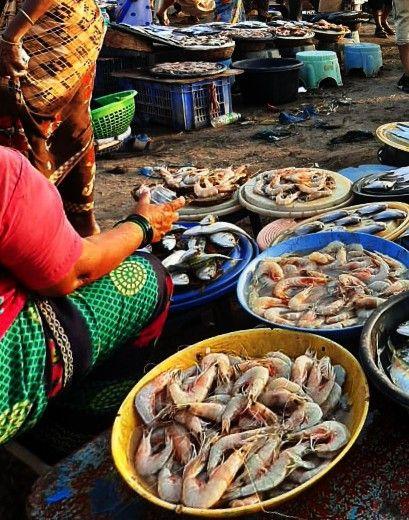
Mwanamke ameketi amevaa shati la rangi nyekundu na leso ya rangi ya kijani. Kando yake vyombo vimewekwa samaki wa nyeusi, samaki wa kamba kamba na samaki wa kijivu.